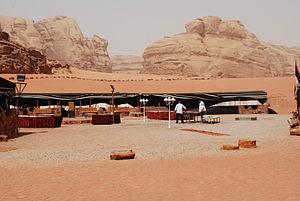
Camp (restauration et hébergement) à proximité de Diseh, dans le Wadi Rum.